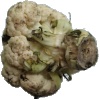
Label: cauliflower